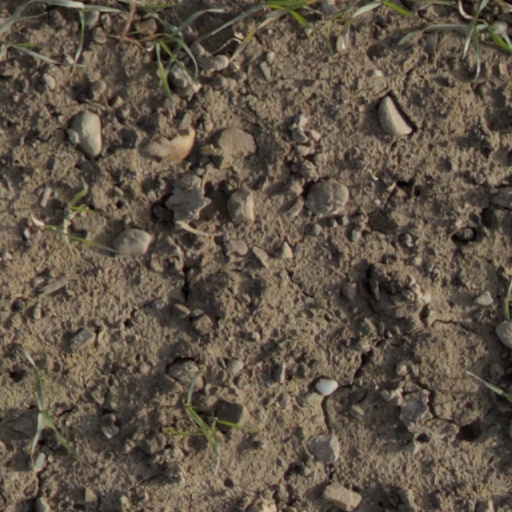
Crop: wheat